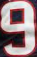
Number: 9